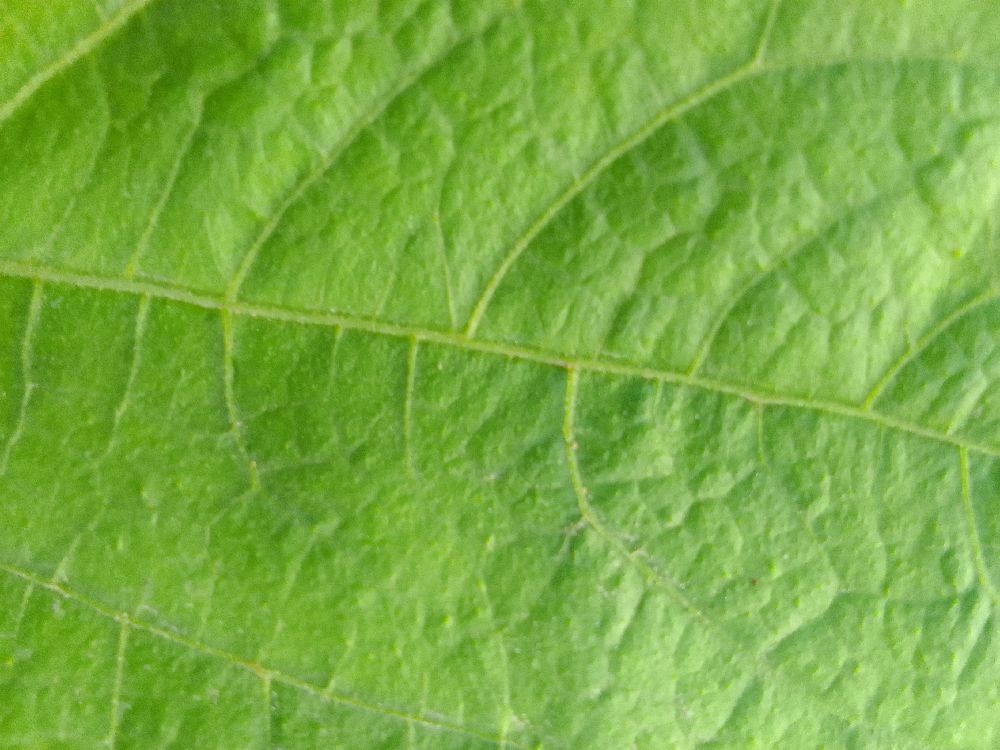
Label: healthy